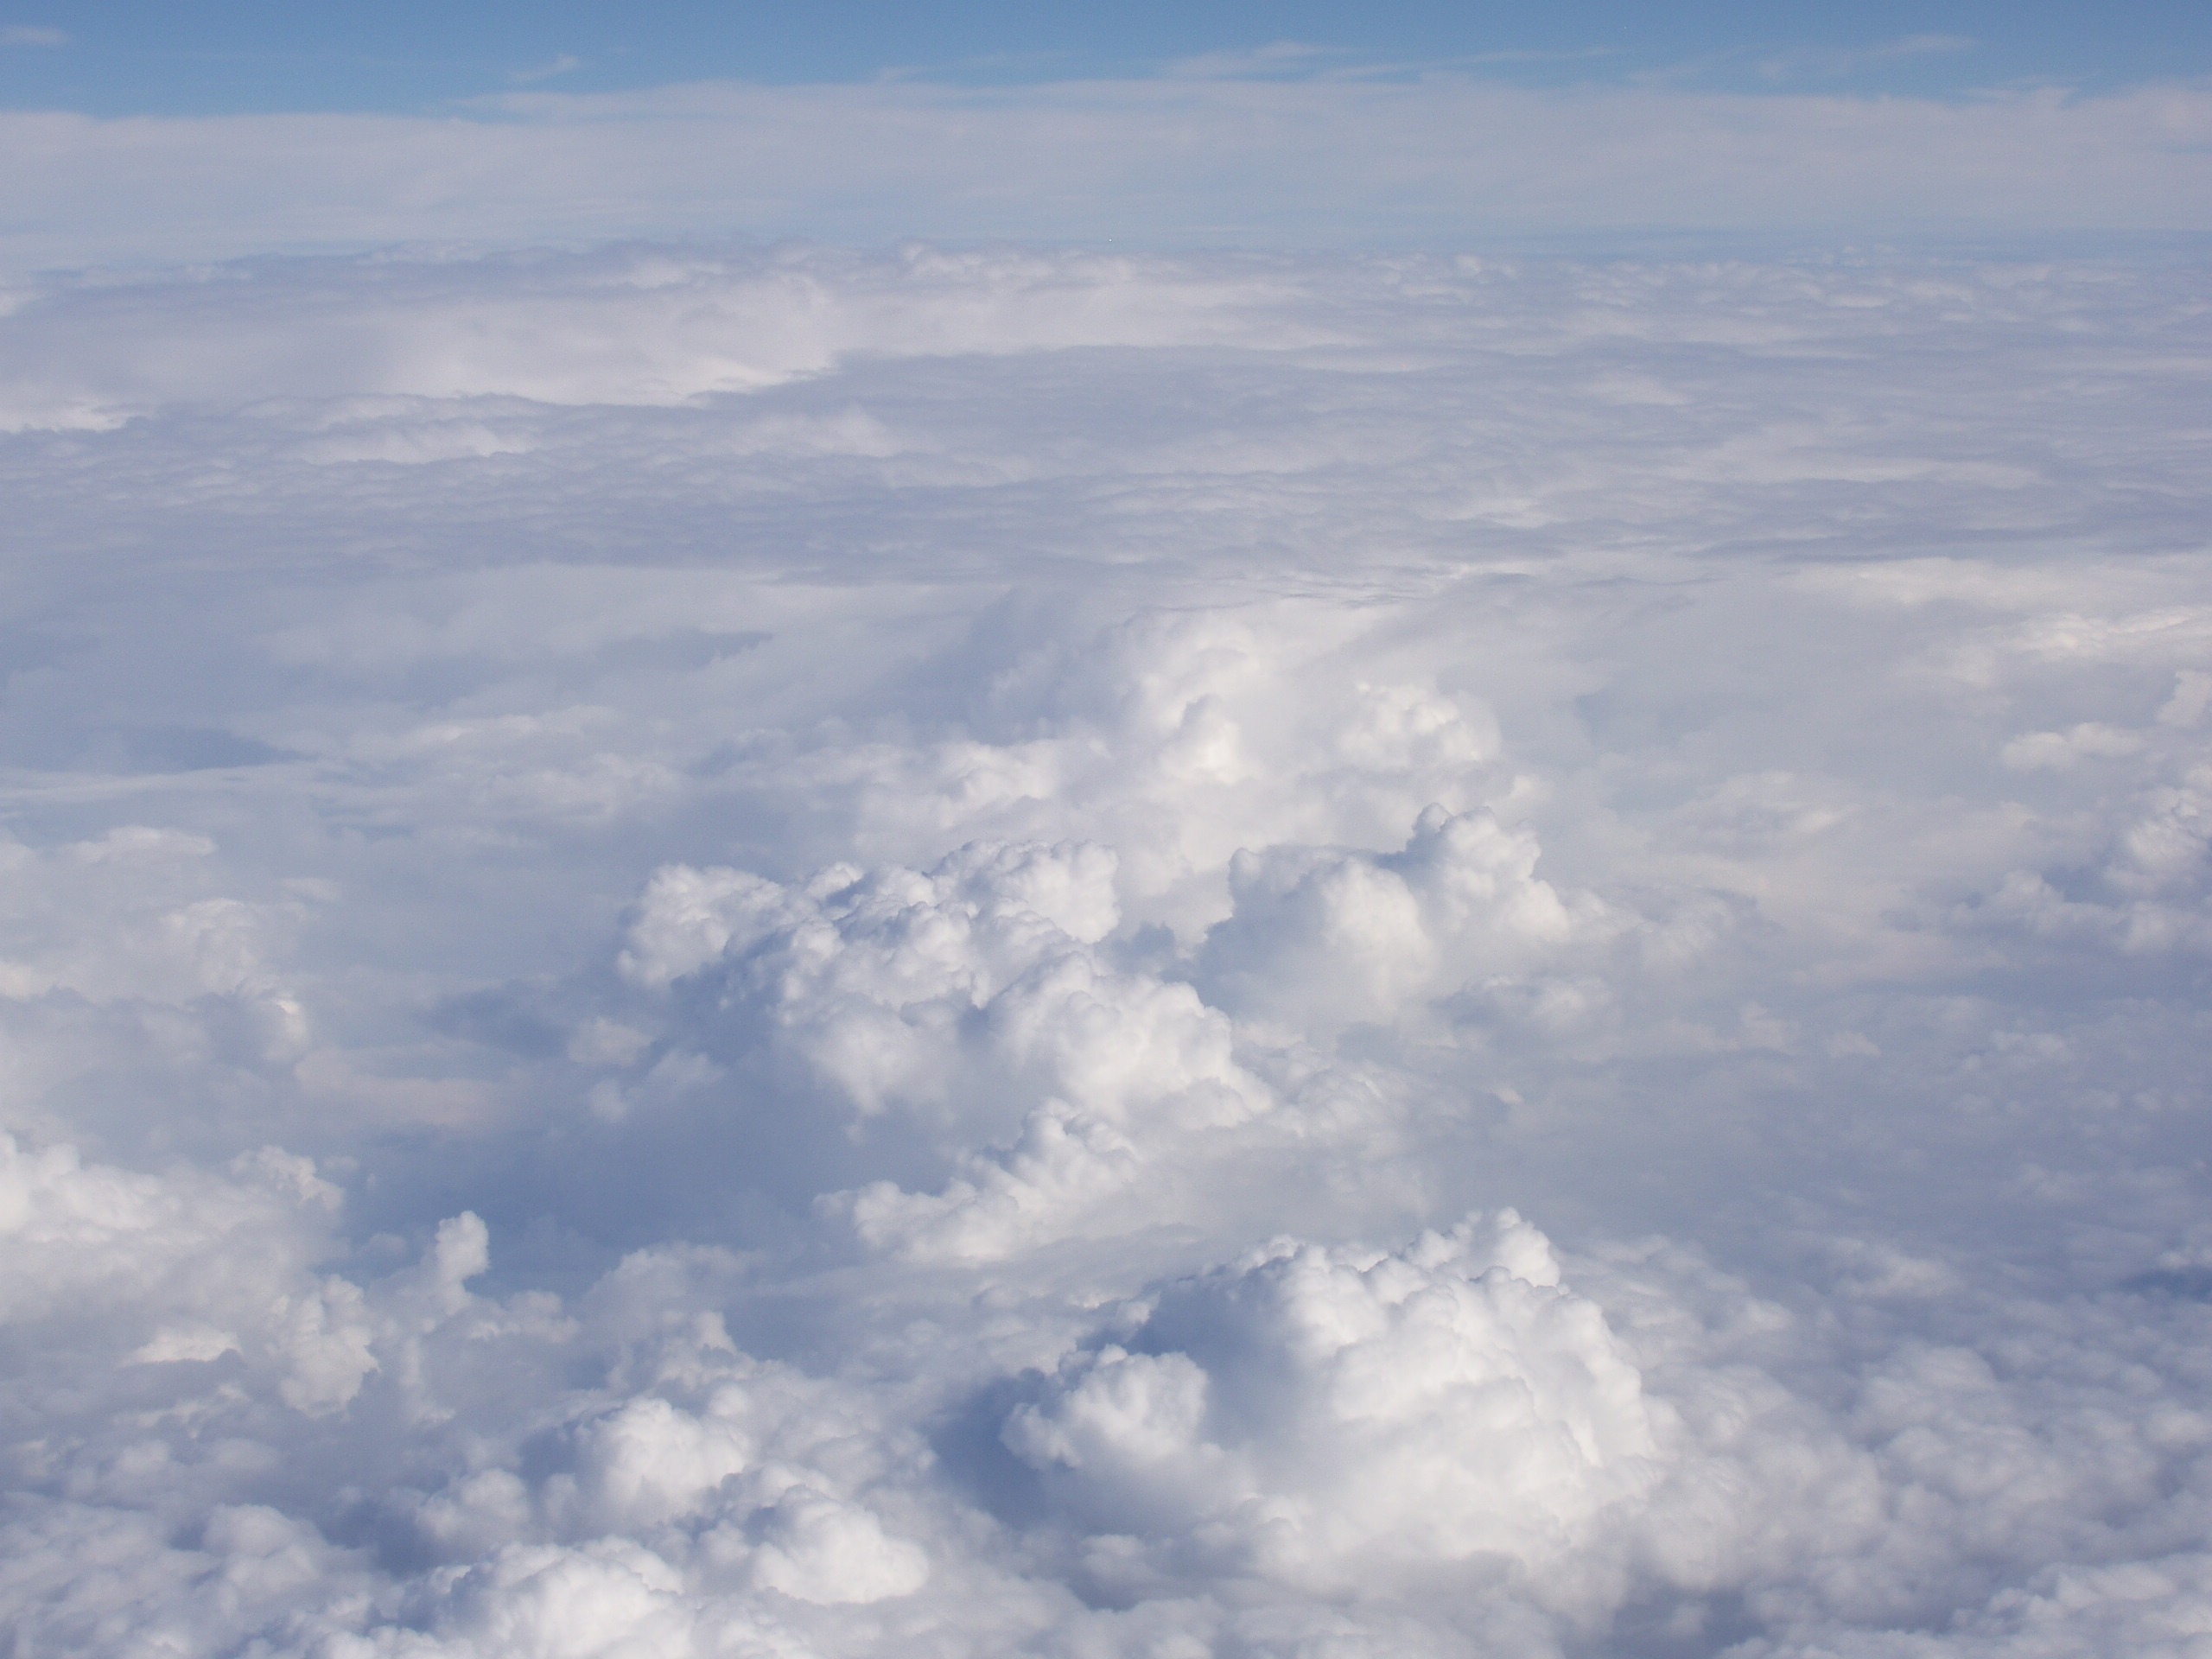
nature, horizon, wing, cloud, sky, sunlight, view, atmosphere, daytime, environment, high, tranquil, scenic, flight, weather, cumulus, blue, plain, cloudscape, outdoors, clouds, stratosphere, meteorology, meteorological phenomenon, atmosphere of earth